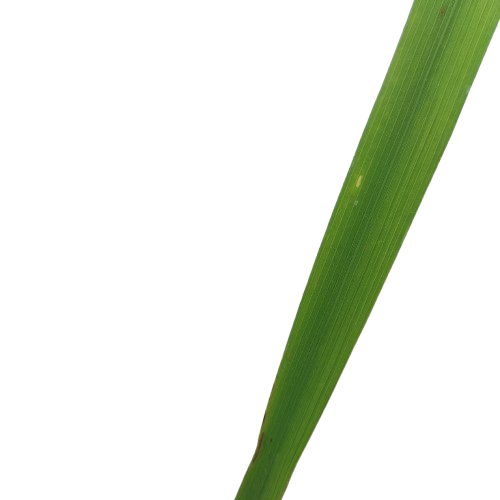
Label: Healthy